Treadwell gold mine

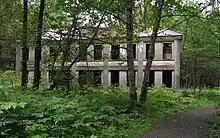
"New" Office Building, 2012

In 1914, many Serbian and Greek miners at Treadwell, who made up the bulk of the miners, left to fight for their home countries in World War I.